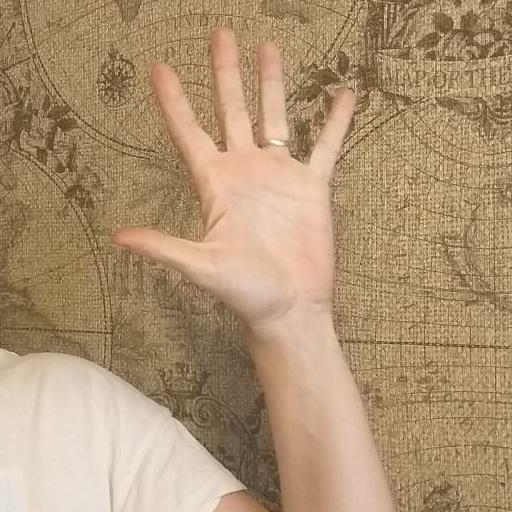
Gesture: palm